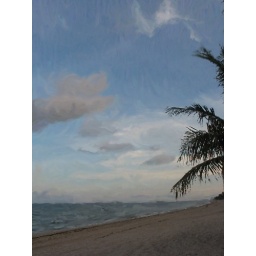
van gogh brush - size 10 for the sky, clouds, water and sand and size 4 in the palm tree